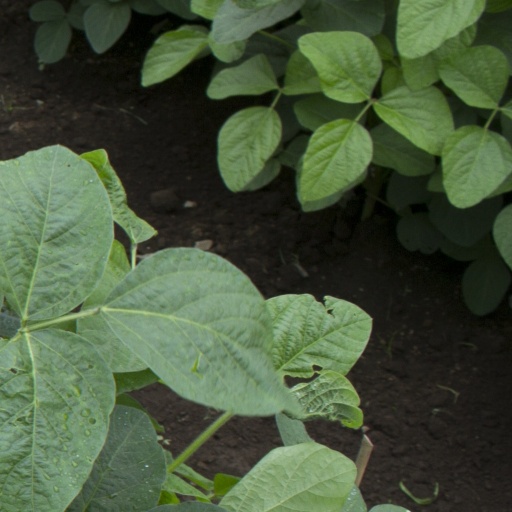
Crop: soybean